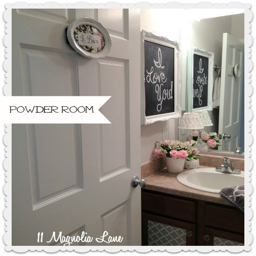
hang a chalkboard and frame over that ugly medicine cabinet in the bathroom !